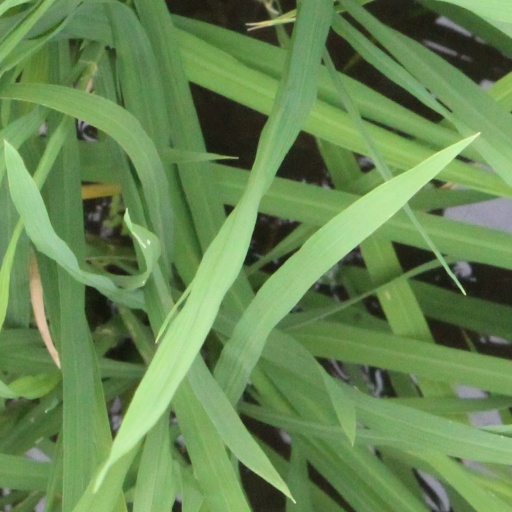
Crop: rice